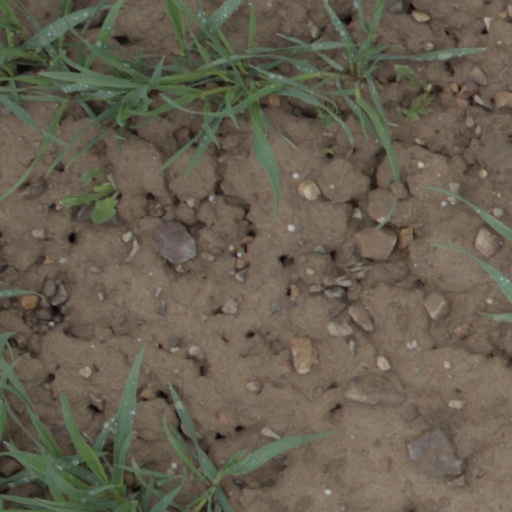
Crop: wheat